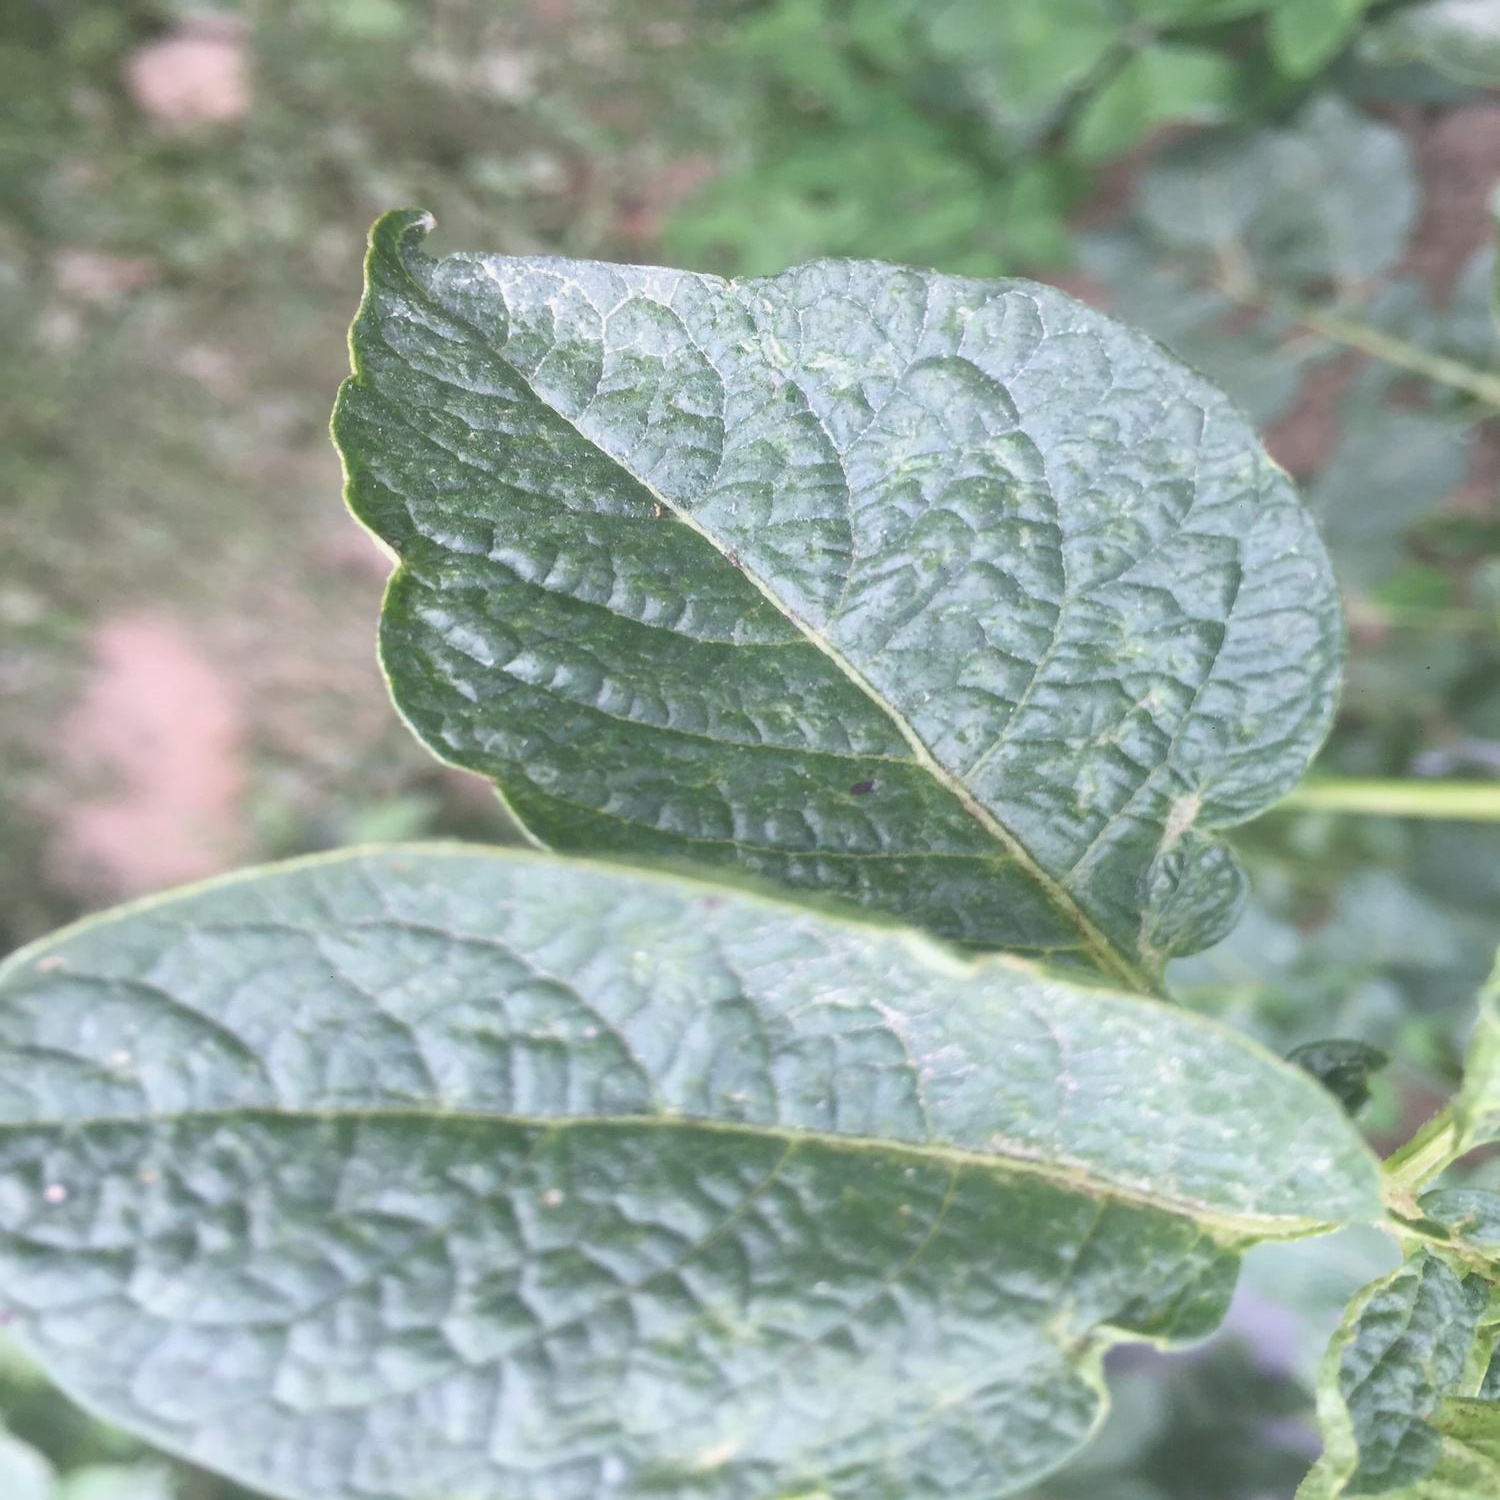
Etiqueta: Virus